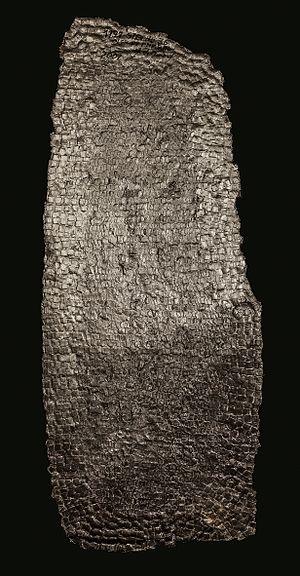
Olga de Amaral, née en 1932 à Bogota en Colombie, est une artiste visuelle connue pour ses œuvres abstraites à grande échelle réalisées au moyen de fibres et couvertes d'or ou d'argent. En raison de sa capacité à concilier les préoccupations locales avec l'évolution de la situation internationale, elle est devenue l'une des rares artistes d'Amérique du Sud internationalement connue pour son travail de la fibre au cours des années 1960 et 1970. Elle est considérée comme une figure phare de l'abstraction de l'Amérique latine d'après-guerre. Elle a développé un langage unique avec une diversité du vocabulaire du tissage, de la peinture, et la sculpture en se basant sur la tradition précolombienne. Ses œuvres sont conservées dans de grands musées à travers l'Europe, l'Amérique du Nord et l'Amérique du Sud, et également dans les plus grandes collections publiques et privées.